Henry IV of France's wives and mistresses

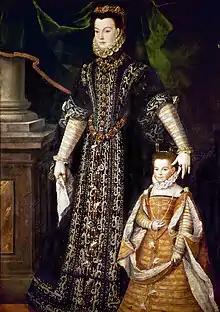
Henry's mistress Diane d'Andouins, Countess of Gramont, was nicknamed "La Belle Corisande".

Until 1576, Henry remained at court, siding with Margaret and her brother François of Alençon against Henry III, who became king in 1574. During this time, Henry of Navarre often ignored Margaret and instead slept with his mistress, Charlotte de Sauve. It appeared, in the words of Henry's biographer David Buisseret, as if "the pleasure-loving and libidinous elements of his ancestry had finally gained the upper hand". A rivalry developed between him and Alençon over the beautiful de Sauve, who was one of Catherine de' Medici's so-called "flying squadron", a group of "court lovelies" whom Catherine used to lure noblemen to court and, it was rumoured, as informants. According to Margaret's "Memoirs", de Sauve "treated both of them in such a way that they became extremely jealous of each other… to such a point that they forgot their ambitions, their duties and their plans and thought of nothing but chasing after this woman". De Sauve may have been acting as a tool of Henry III and Catherine in their attempts to split the two men. Henry of Navarre's good judgement was already known to desert him when it came to women. He wrote to a friend: